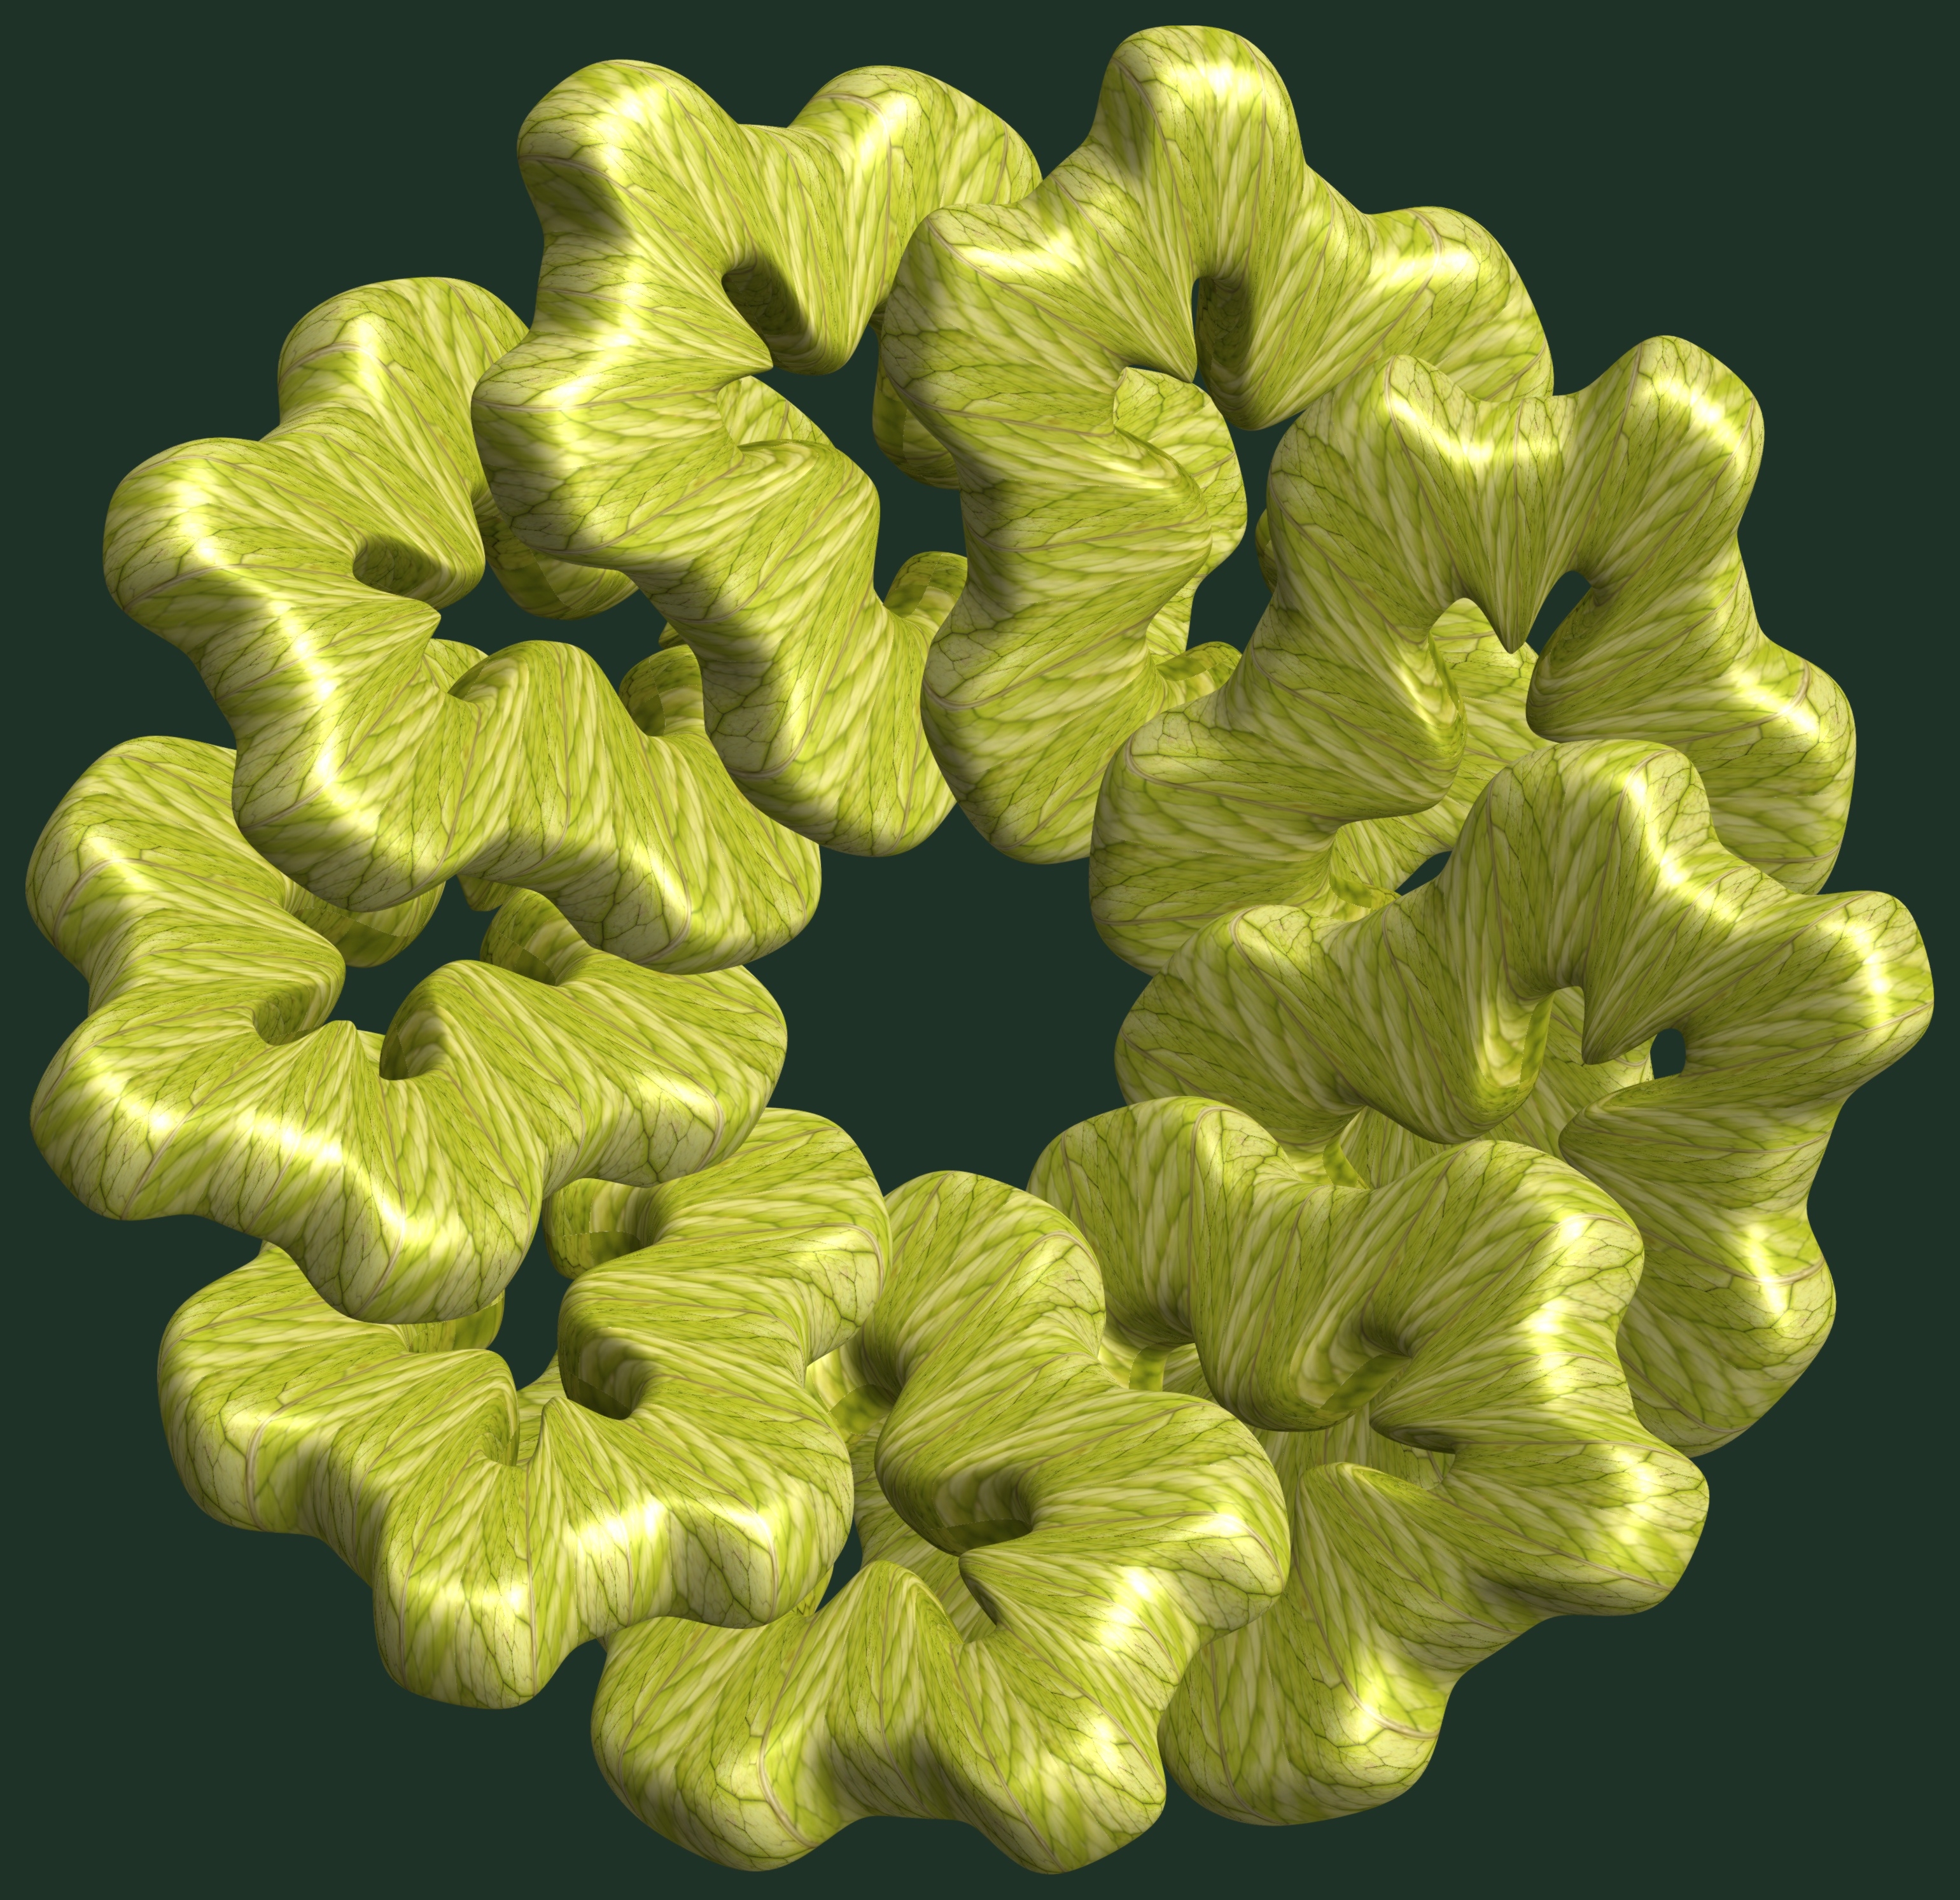
structure, plant, texture, leaf, flower, petal, pattern, green, produce, yellow, design, symmetry, 3d, graphic, torus, mathematica, cg, parametricplot3d, code, program, algorithm, abstruct, mapping, flowering plant, annual plant, plant stem, land plant